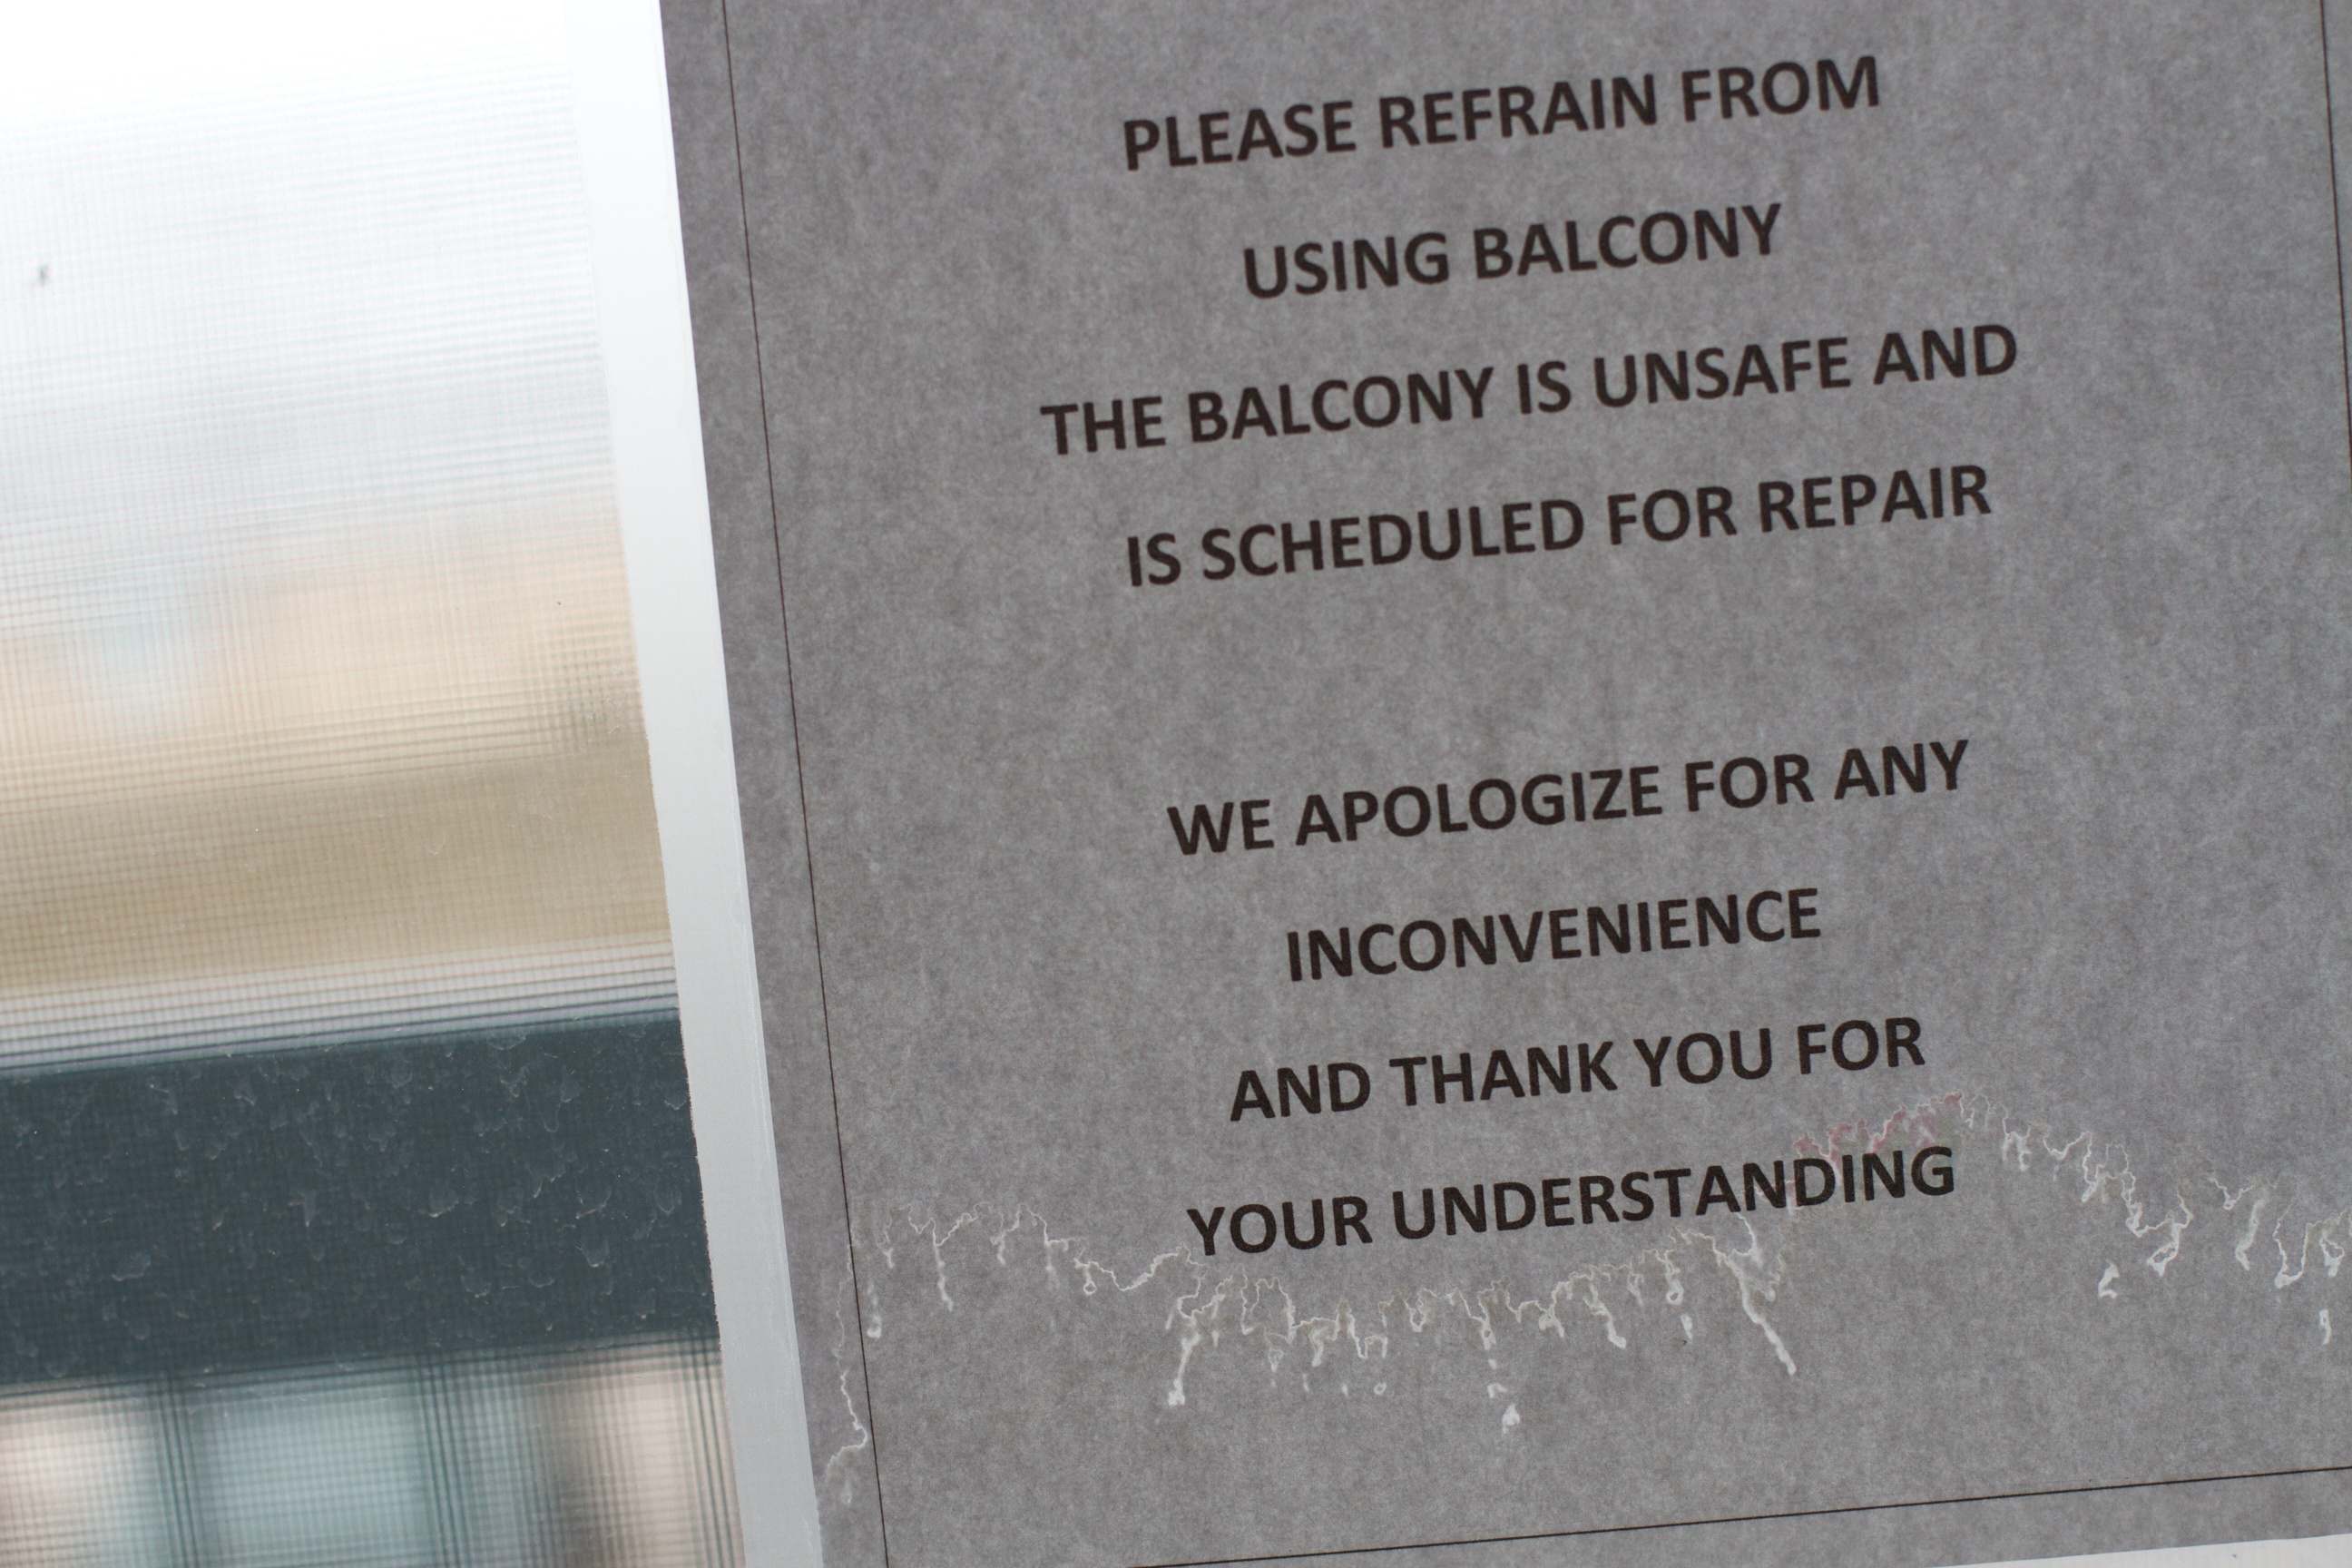
brand, font, memorial, text, document, rtwgimli, commemorative plaque